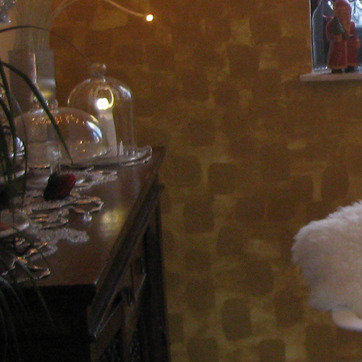
Material: wallpaper